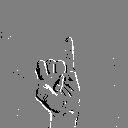
ASL letter: i